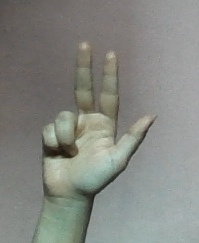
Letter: al